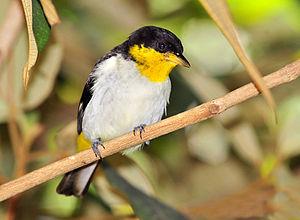
Le Tangara à dos jaune est une espèce de passereau appartenant à la famille des Thraupidae.